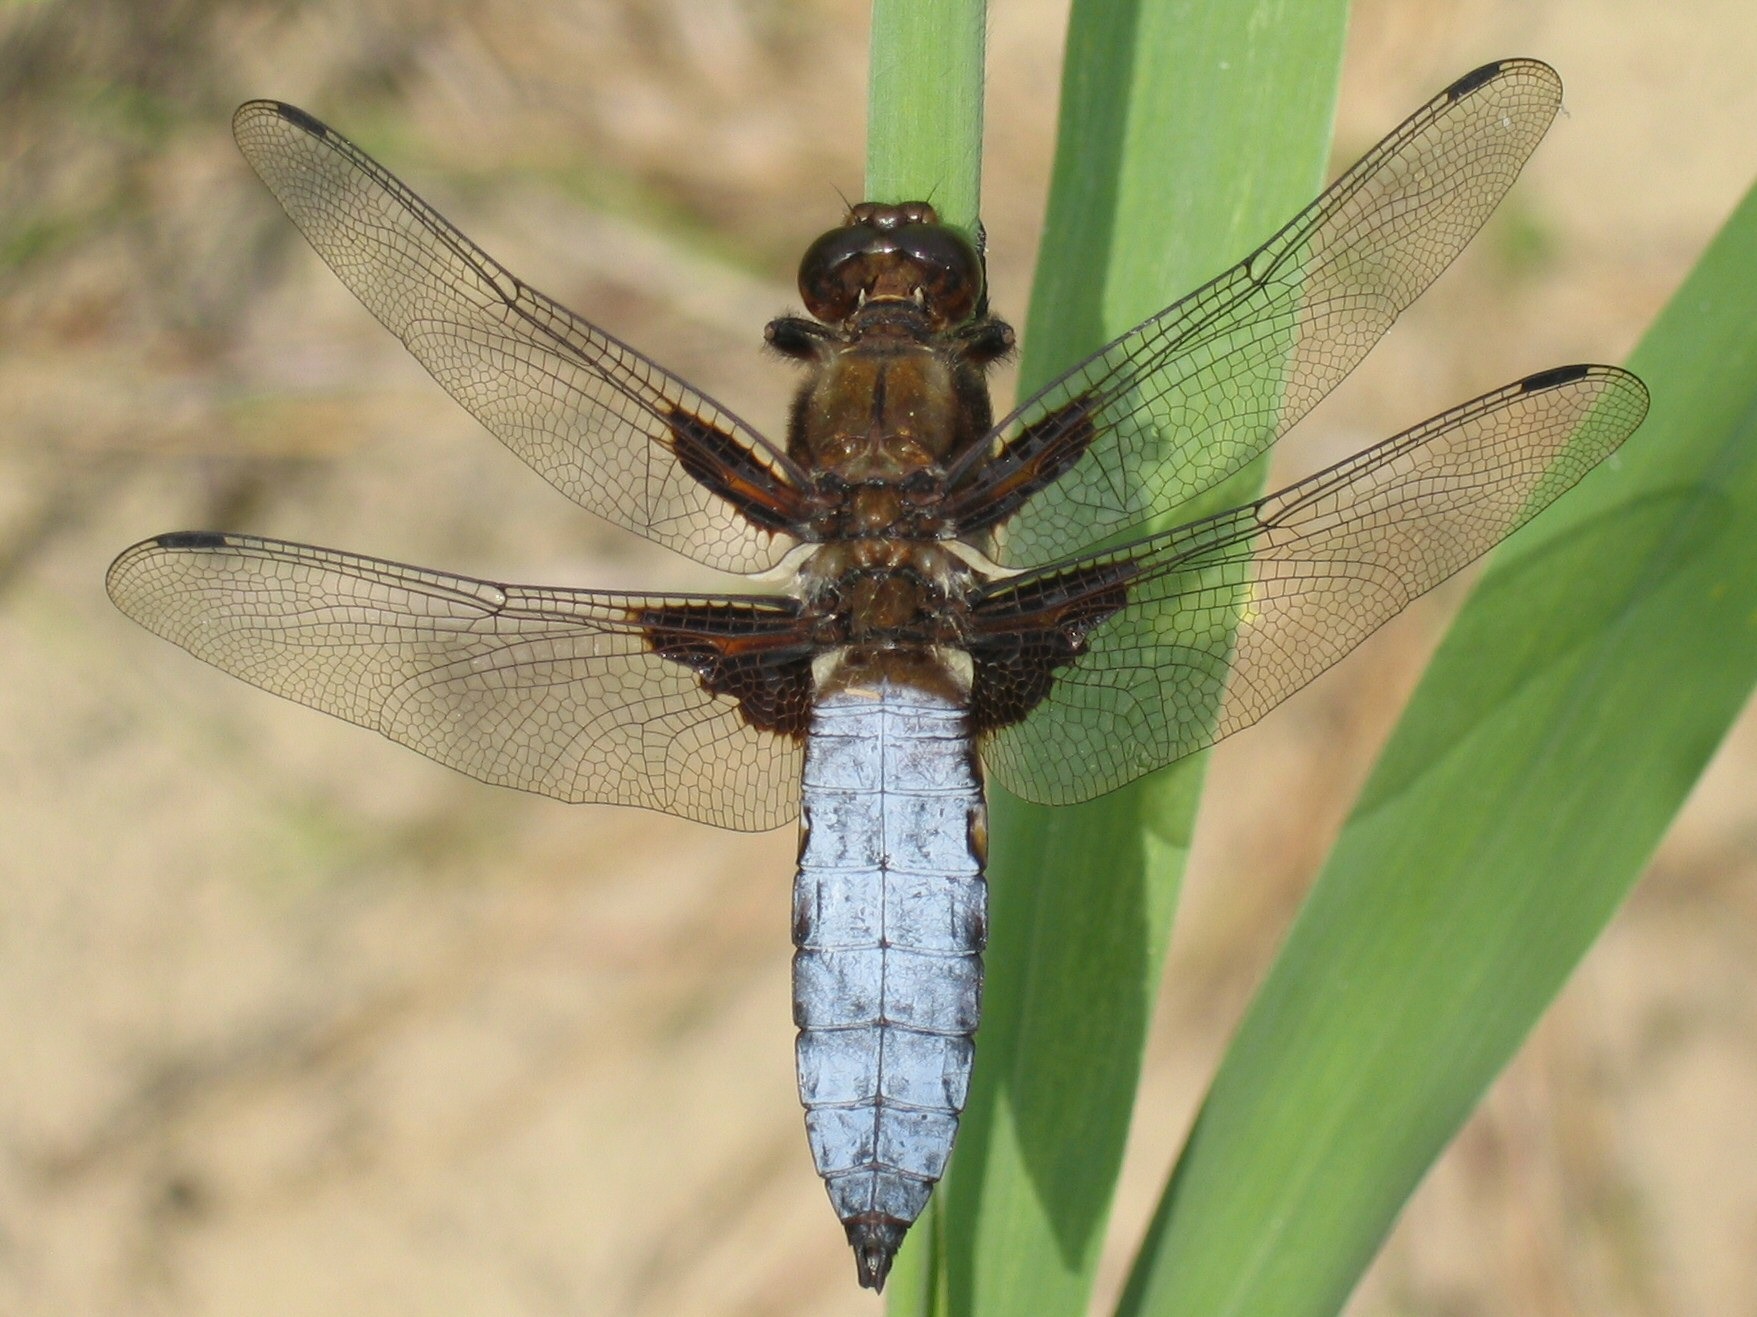
wing, insect, fauna, invertebrate, dragonfly, libellulidae, macro photography, arthropod, chitin, plattbauch, libellula depressa, dragonflies and damseflies, net winged insects